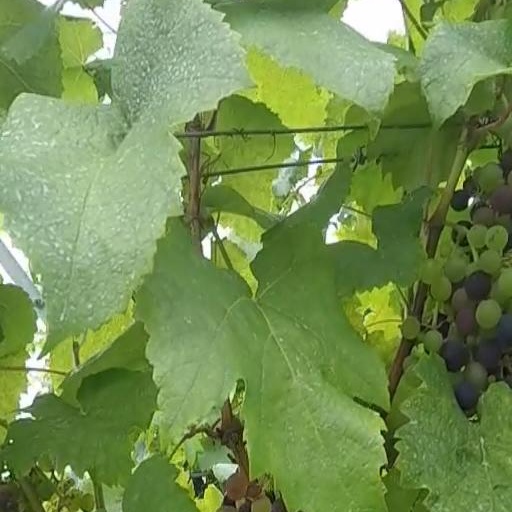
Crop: grape